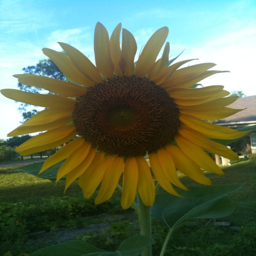
a beautiful sunflower from our garden !